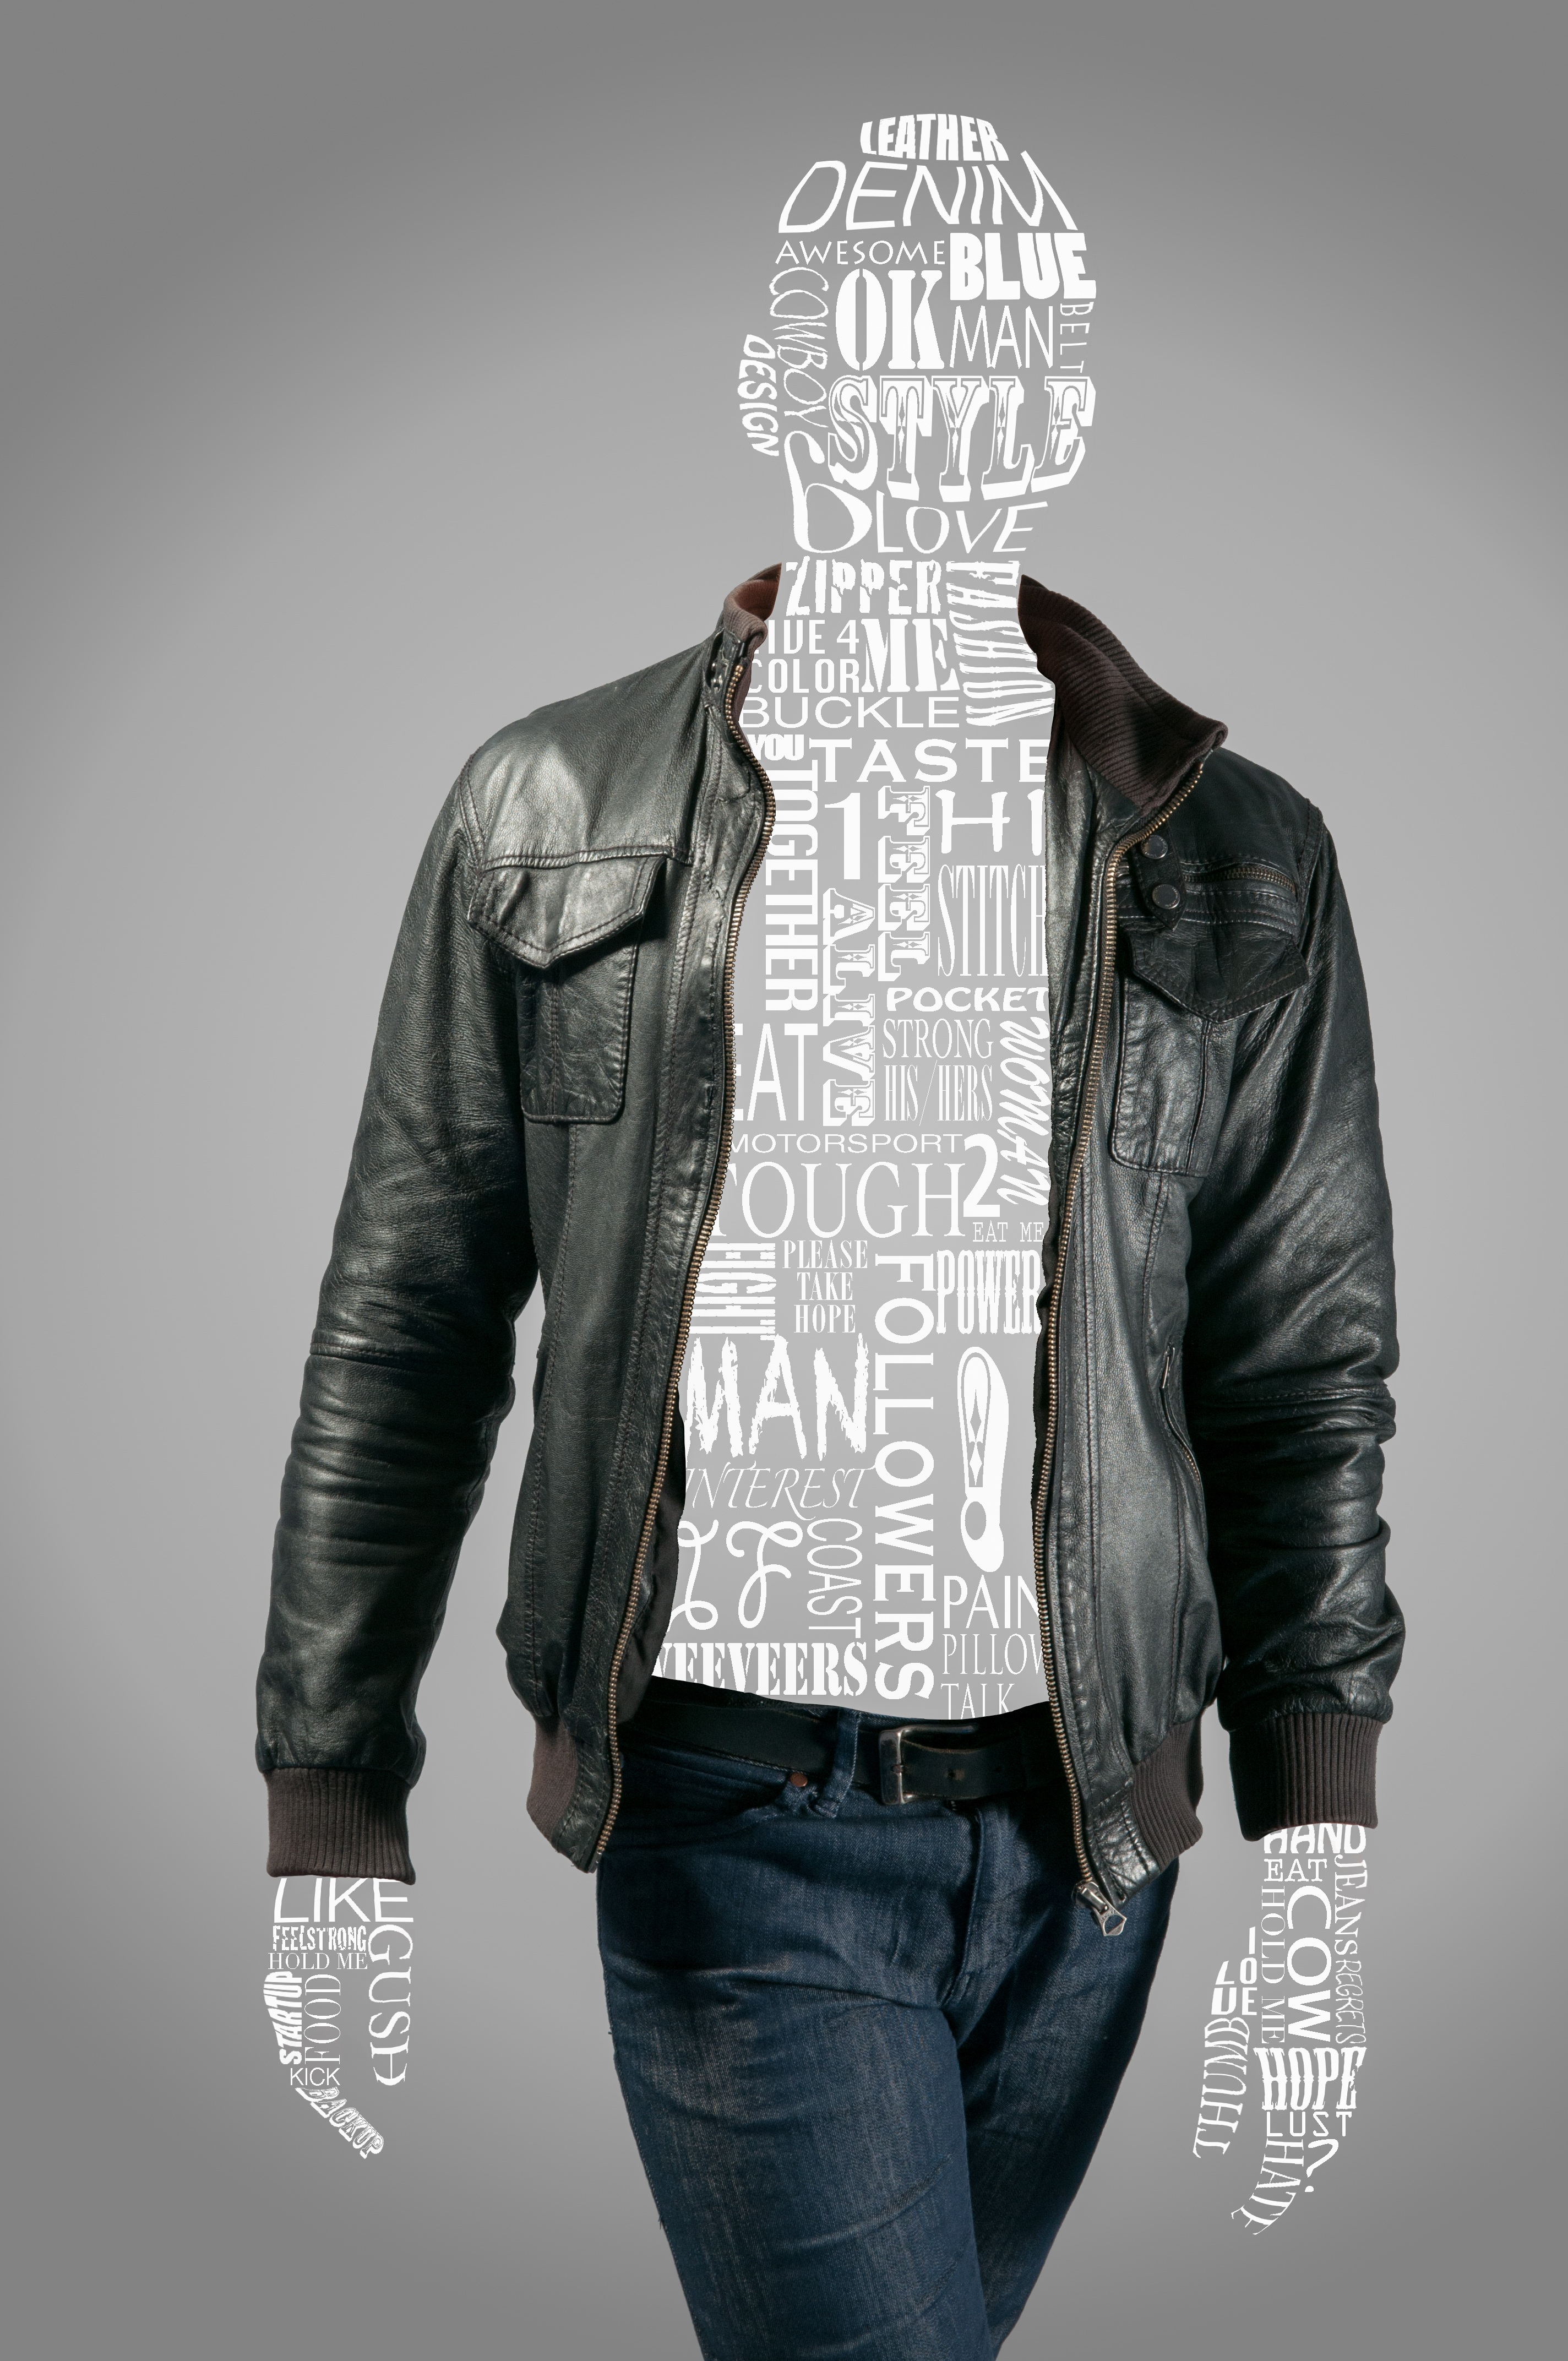
silhouette, person, creative, abstract, leather, jeans, fashion, blue, clothing, jacket, outerwear, material, denim, brand, textile, words, style, shape, sleeve, leather jacket